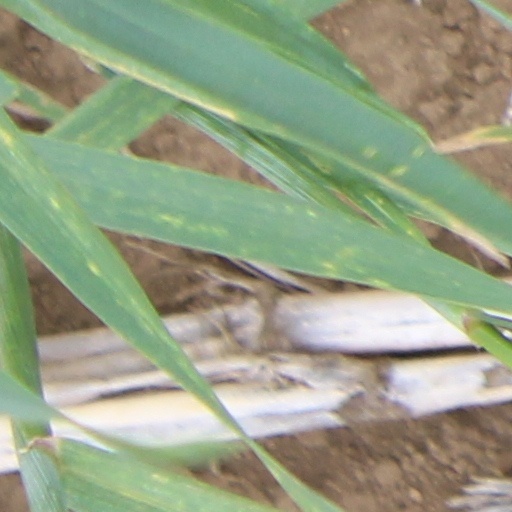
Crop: wheat